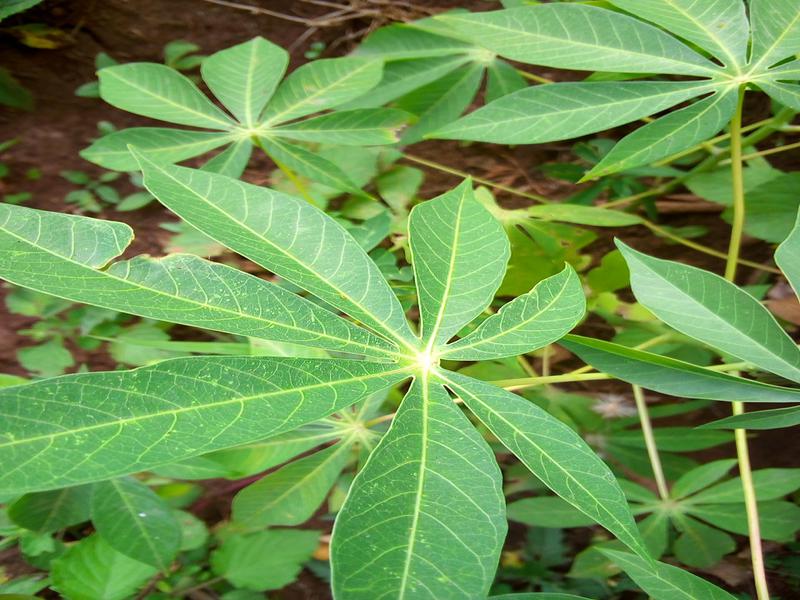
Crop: cassava
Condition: green_mottle